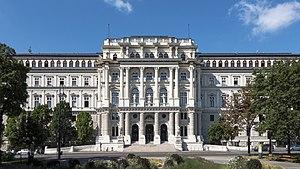
Le palais de justice de Vienne est un bâtiment de style néo-Renaissance abritant la Cour suprême d'Autriche. Il a été érigé entre 1875 et 1881 sur Schmerlingplatz, une place située dans le centre historique de Vienne près du Ring. En plus de la Cour suprême, le palais est le siège du tribunal régional supérieur et du tribunal de grande instance de Vienne.